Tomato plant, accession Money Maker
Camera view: horizontal (90 deg, fisheye); turntable rotation: 240 degrees
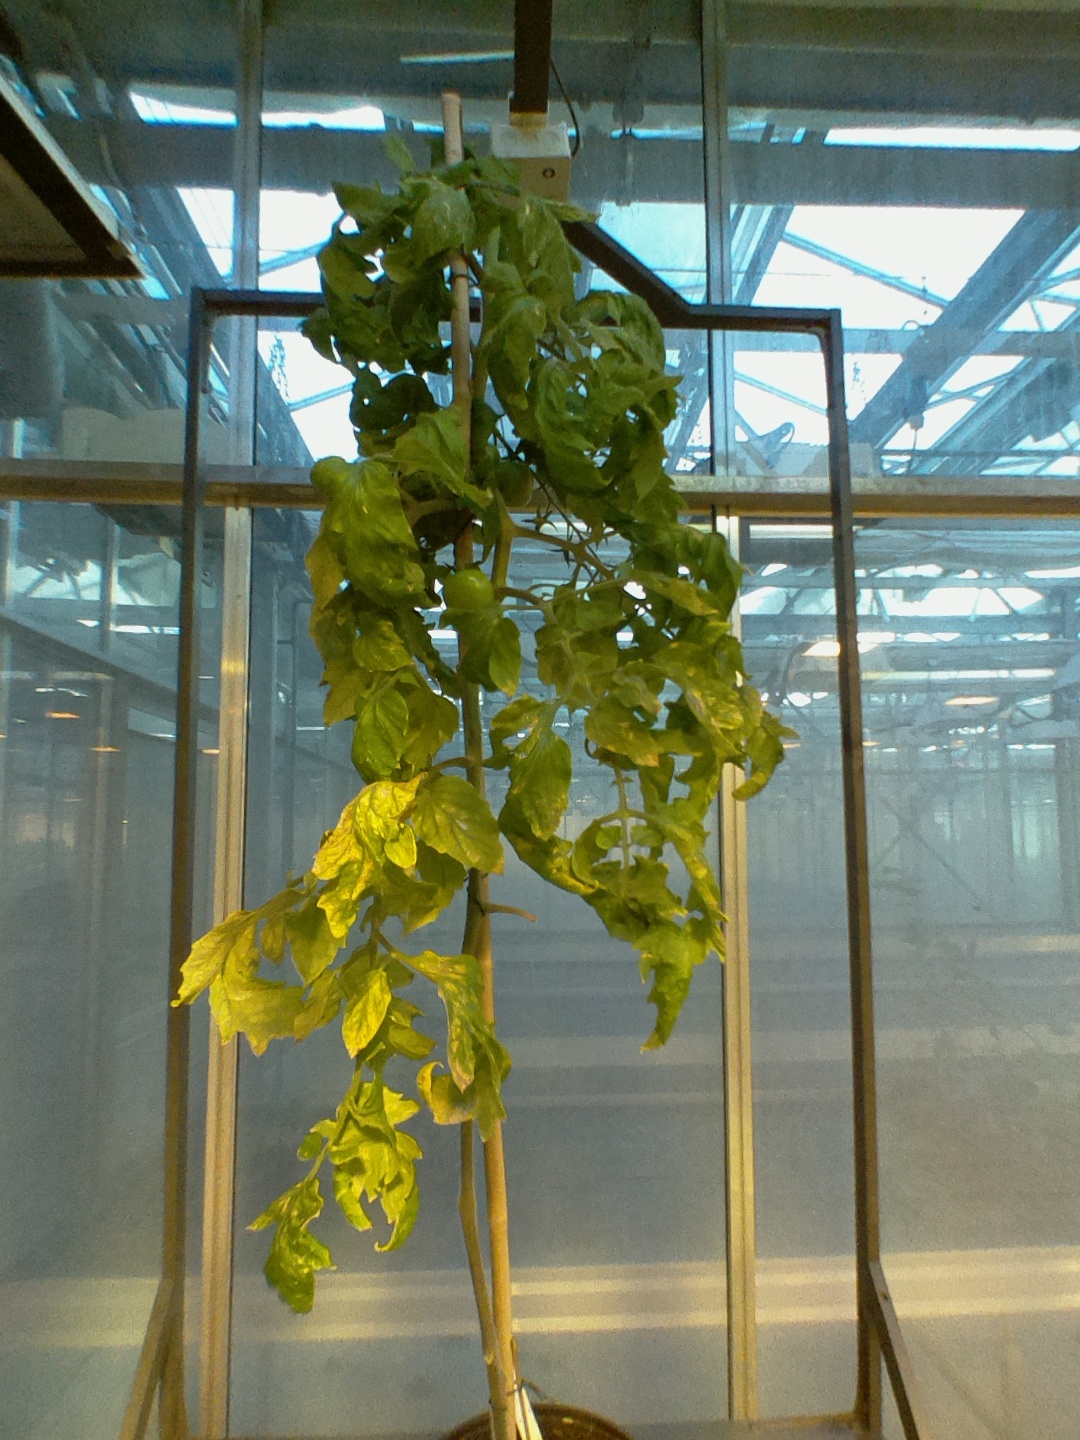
BBCH growth stage 80: fruits start showing typical ripe color (orange -> red)